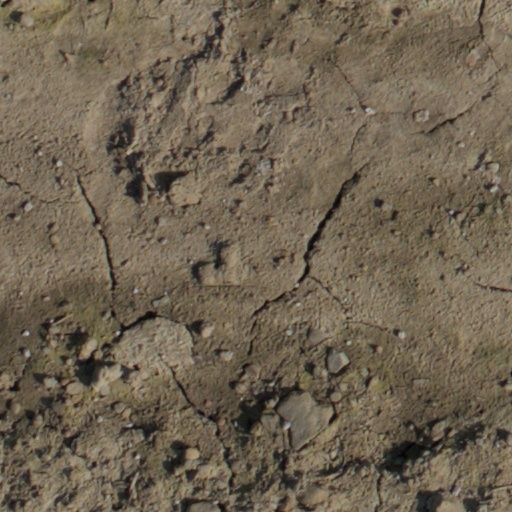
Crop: wheat